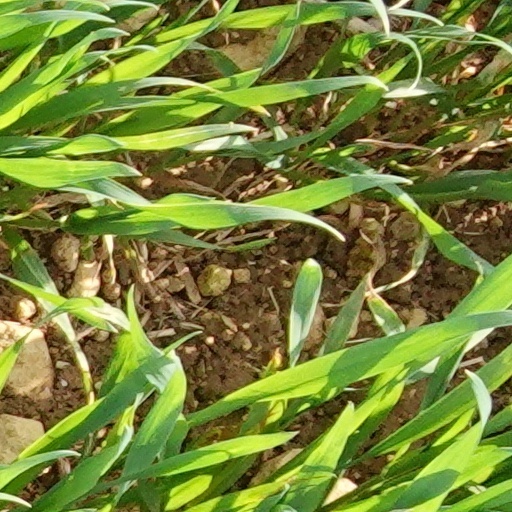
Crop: wheat